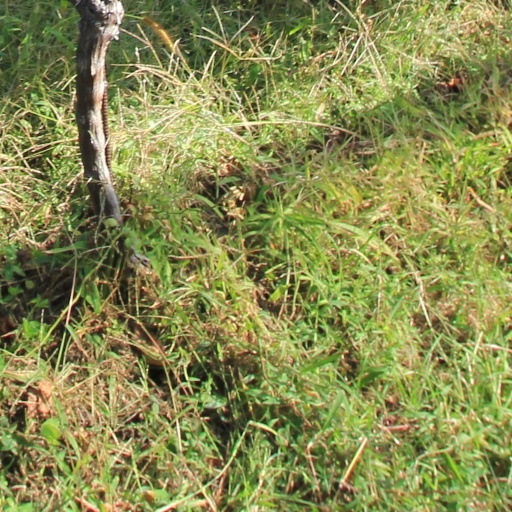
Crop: grape